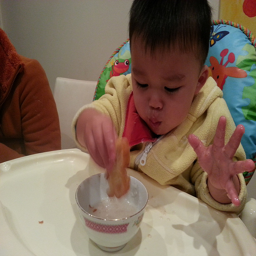
A baby plays with a cookie by dunking it in a bowl.
A small child that is eating in their high chair.
A baby eating a bowl of food while sitting on a  high chair.
Small child eating a pastry from a bowl in his chair.
The child in the high chair is eating from a bowl.